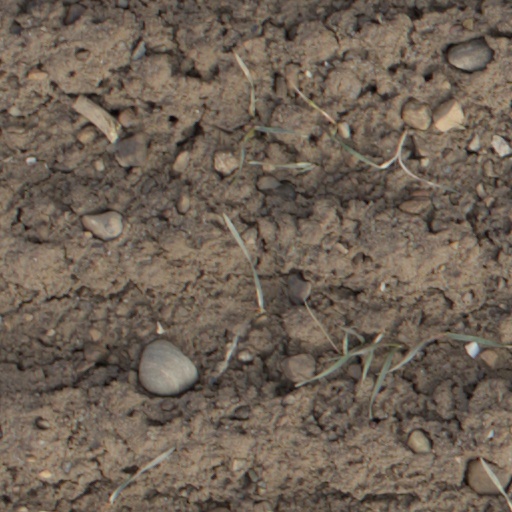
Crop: wheat